List of chronic pain syndromes

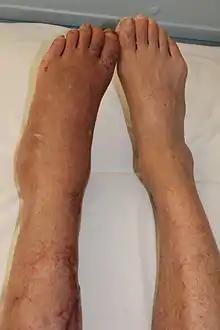
A photo of the feet of a patient with CRPS

Chronic pain is defined as reoccurring or persistent pain lasting more than 3 months. The International Association for the Study of Pain (IASP) defines pain as "An unpleasant sensory and emotional experience associated with, or resembling that associated with, actual or potential tissue damage". Chronic pain continues past normal healing times and therefore does not have the same function as acute pain, which is to signal that there is a threat so the body can avoid future danger. Chronic pain is considered a syndrome because of the associated symptoms that develop in those experiencing this disorder. Chronic pain affects approximately 20% of people worldwide and accounts for 15–20% of visits to a physician.